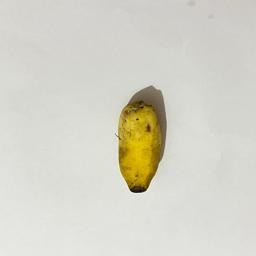
Banana variety: Sabri Kola